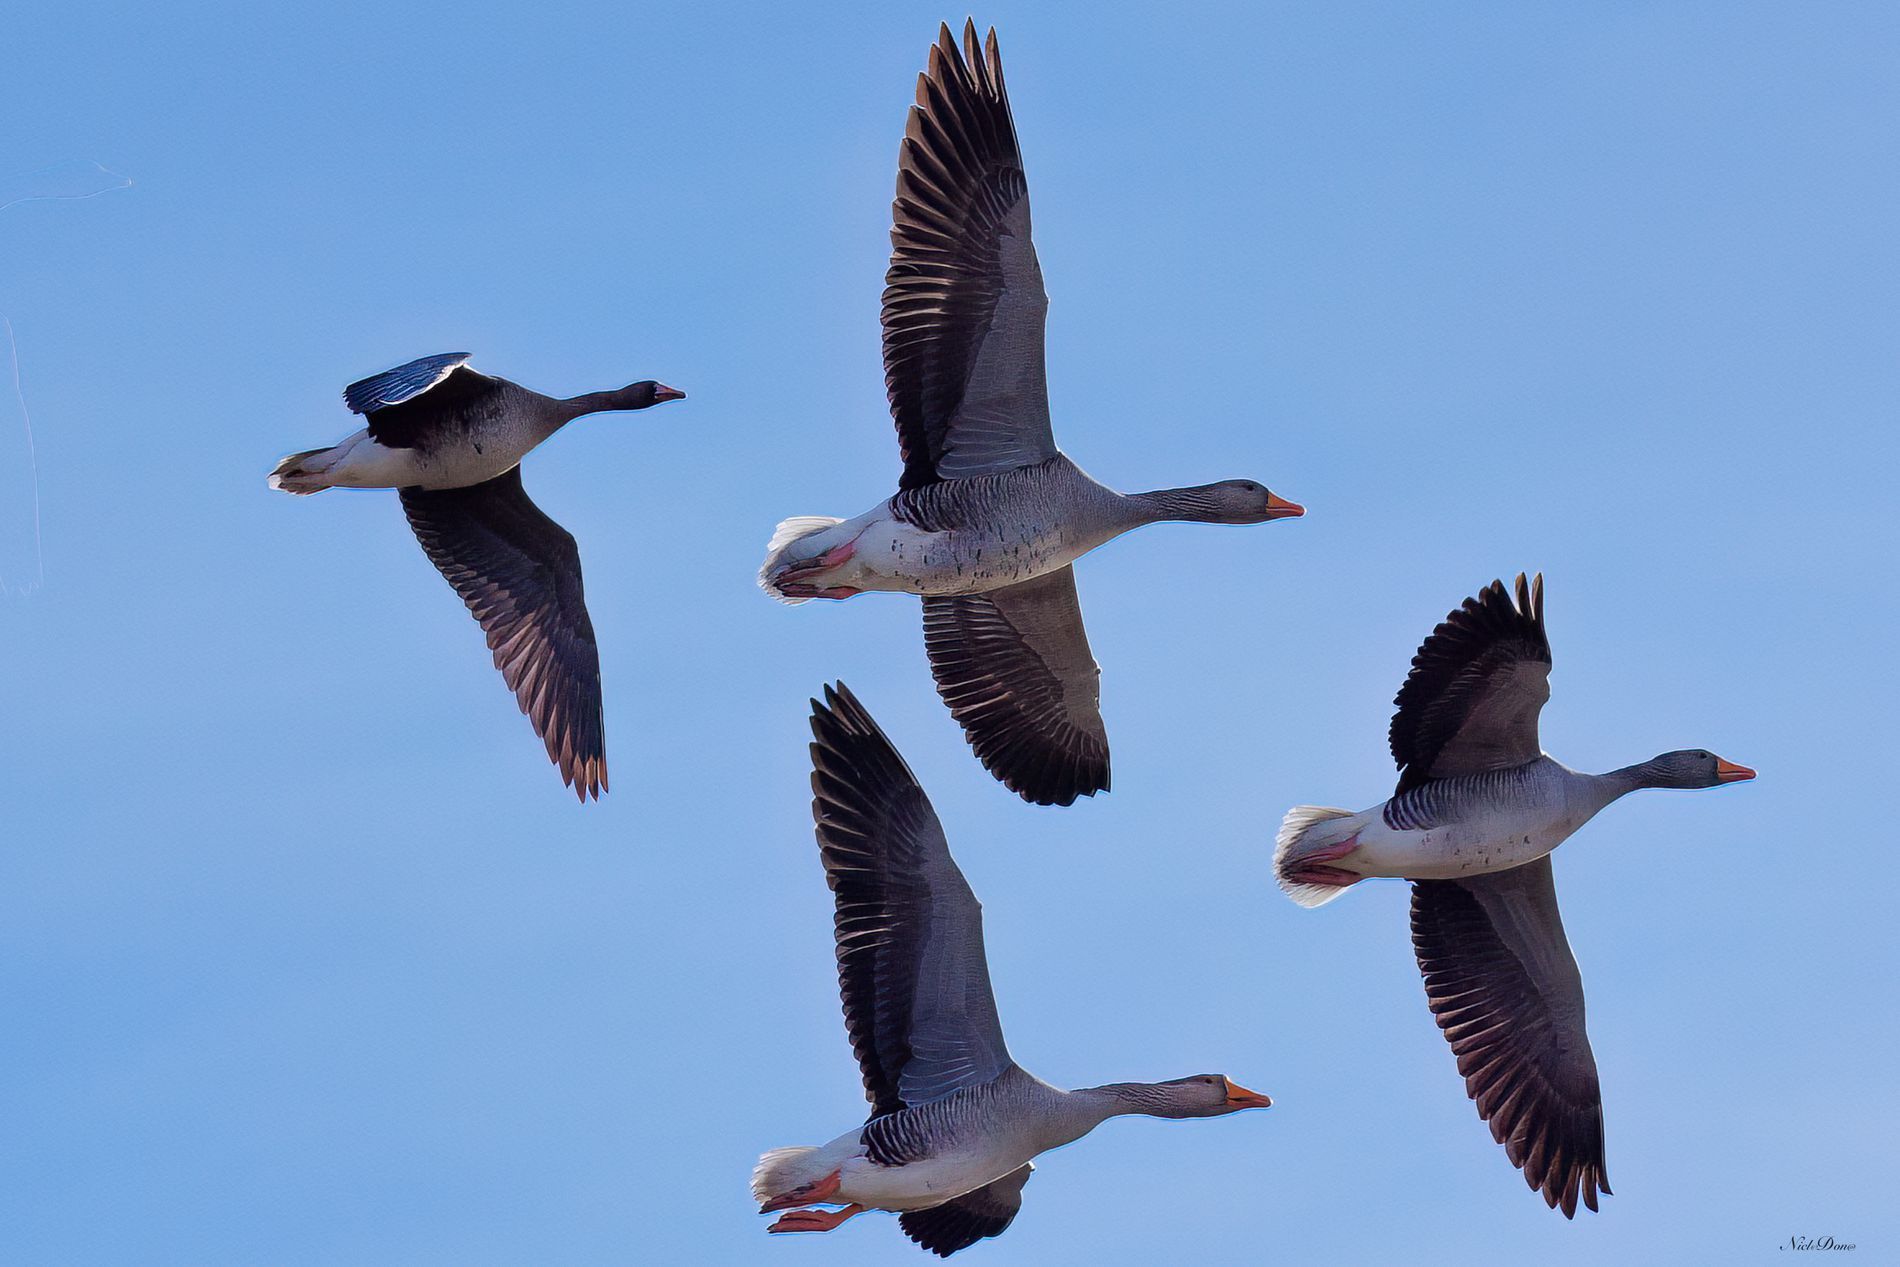
four geese in the sky
Four geese fly through a clear blue sky with their wings fully extended. The birds display distinctive gray-brown feathers along with bright orange beaks and feet.
Shot from a low angle, this photograph for Niclodona captures geese in flight against a blue sky. The color palette contrasts the birds gray-brown feathers with the sky’s bright blue, emphasizing the beauty of their movement.
Labels: Animal, Bird, Flying, Goose, Waterfowl, Seagull, Beak, Booby, Flock, Anseriformes, geese, sky, Watermark
Camera: Canon Canon EOS R6
Lens: 150-600mm F5-6.3 DG OS HSM | Sports 014, Canon 150-600mm F5-6.3 DG OS HSM | Sports 014
Aperture: F8
Exposure: 1/1250 sec
ISO: 250
Focal length: 150.0 mm